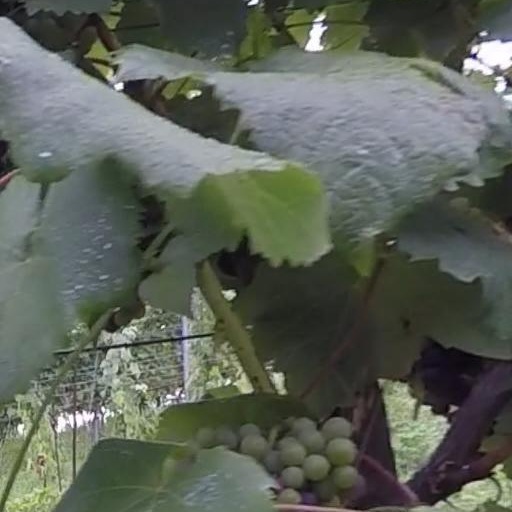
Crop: grape